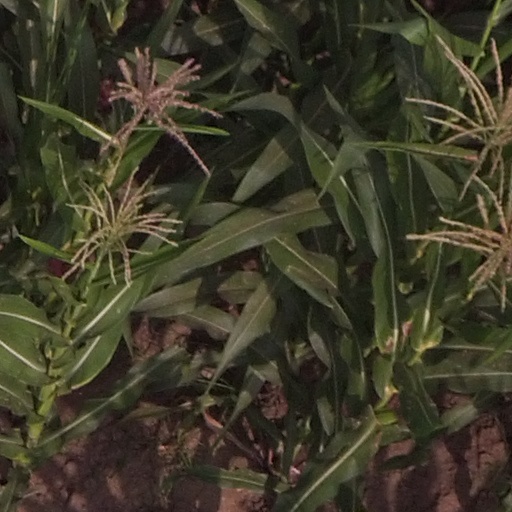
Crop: maize; corn